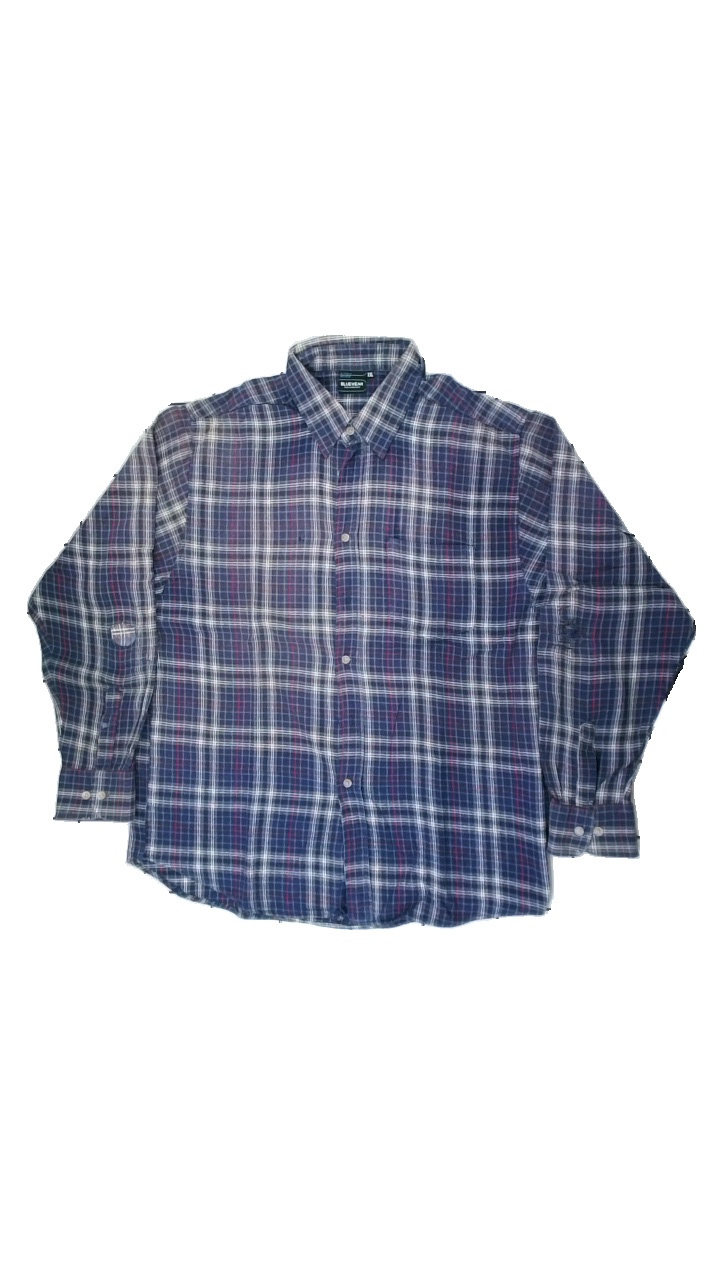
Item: Shirt (Men)
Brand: Blue Wear
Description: Plaid shirt in poor condition
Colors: Red, White, Blue, Multicolor
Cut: Regular
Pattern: Other
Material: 100% cott
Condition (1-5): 3
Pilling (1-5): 5
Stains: Major
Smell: Minor
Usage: Recycle
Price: <50